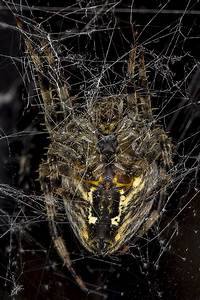
Label: spider